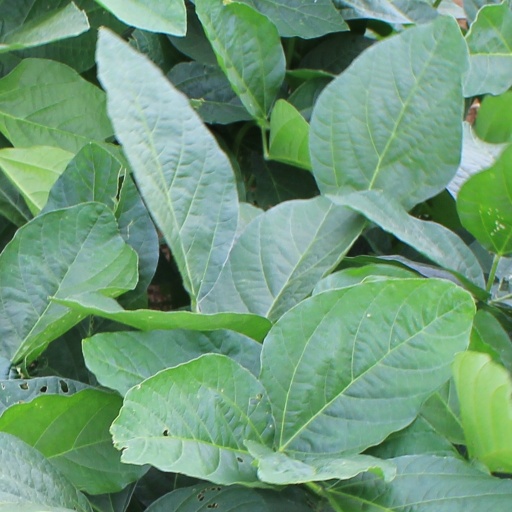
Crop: soybean